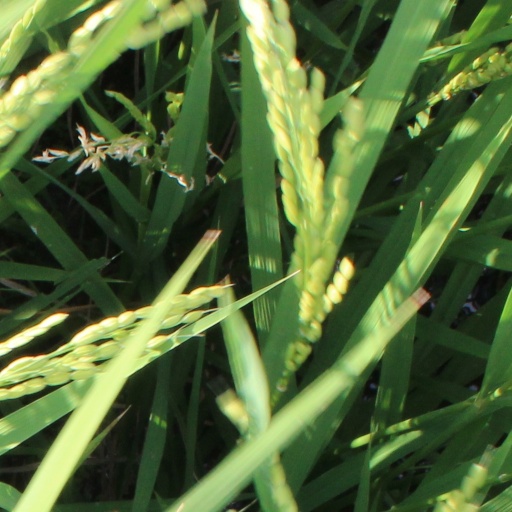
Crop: rice